List of Dutch inventions and innovations

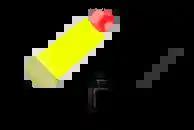
The typical Rembrandt lighting setup. Rembrandt's treatment of light and dark in his portraiture created a style of lighting known today as "Rembrandt lighting".

In the 17th century, Dutch painters (especially Frans Hals, Rembrandt, Jan Lievens and Johannes Vermeer) began to create uncommissioned paintings called "tronies" that focused on the features and/or expressions of people who were not intended to be identifiable. They were conceived more for art's sake than to satisfy conventions. The tronie was a distinctive type of painting, combining elements of the portrait, history, and genre painting. This was usually a half-length of a single figure which concentrated on capturing an unusual mood or expression. The actual identity of the model was not supposed to be important, but they might represent a historical figure and be in exotic or historic costume. In contrast to portraits, "tronies" were painted for the open market. They differ from figurative paintings and religious figures in that they are not restricted to a moral or narrative context. It is, rather, much more an exploration of the spectrum of human physiognomy and expression and the reflection of conceptions of character that are intrinsic to psychology's pre-history.